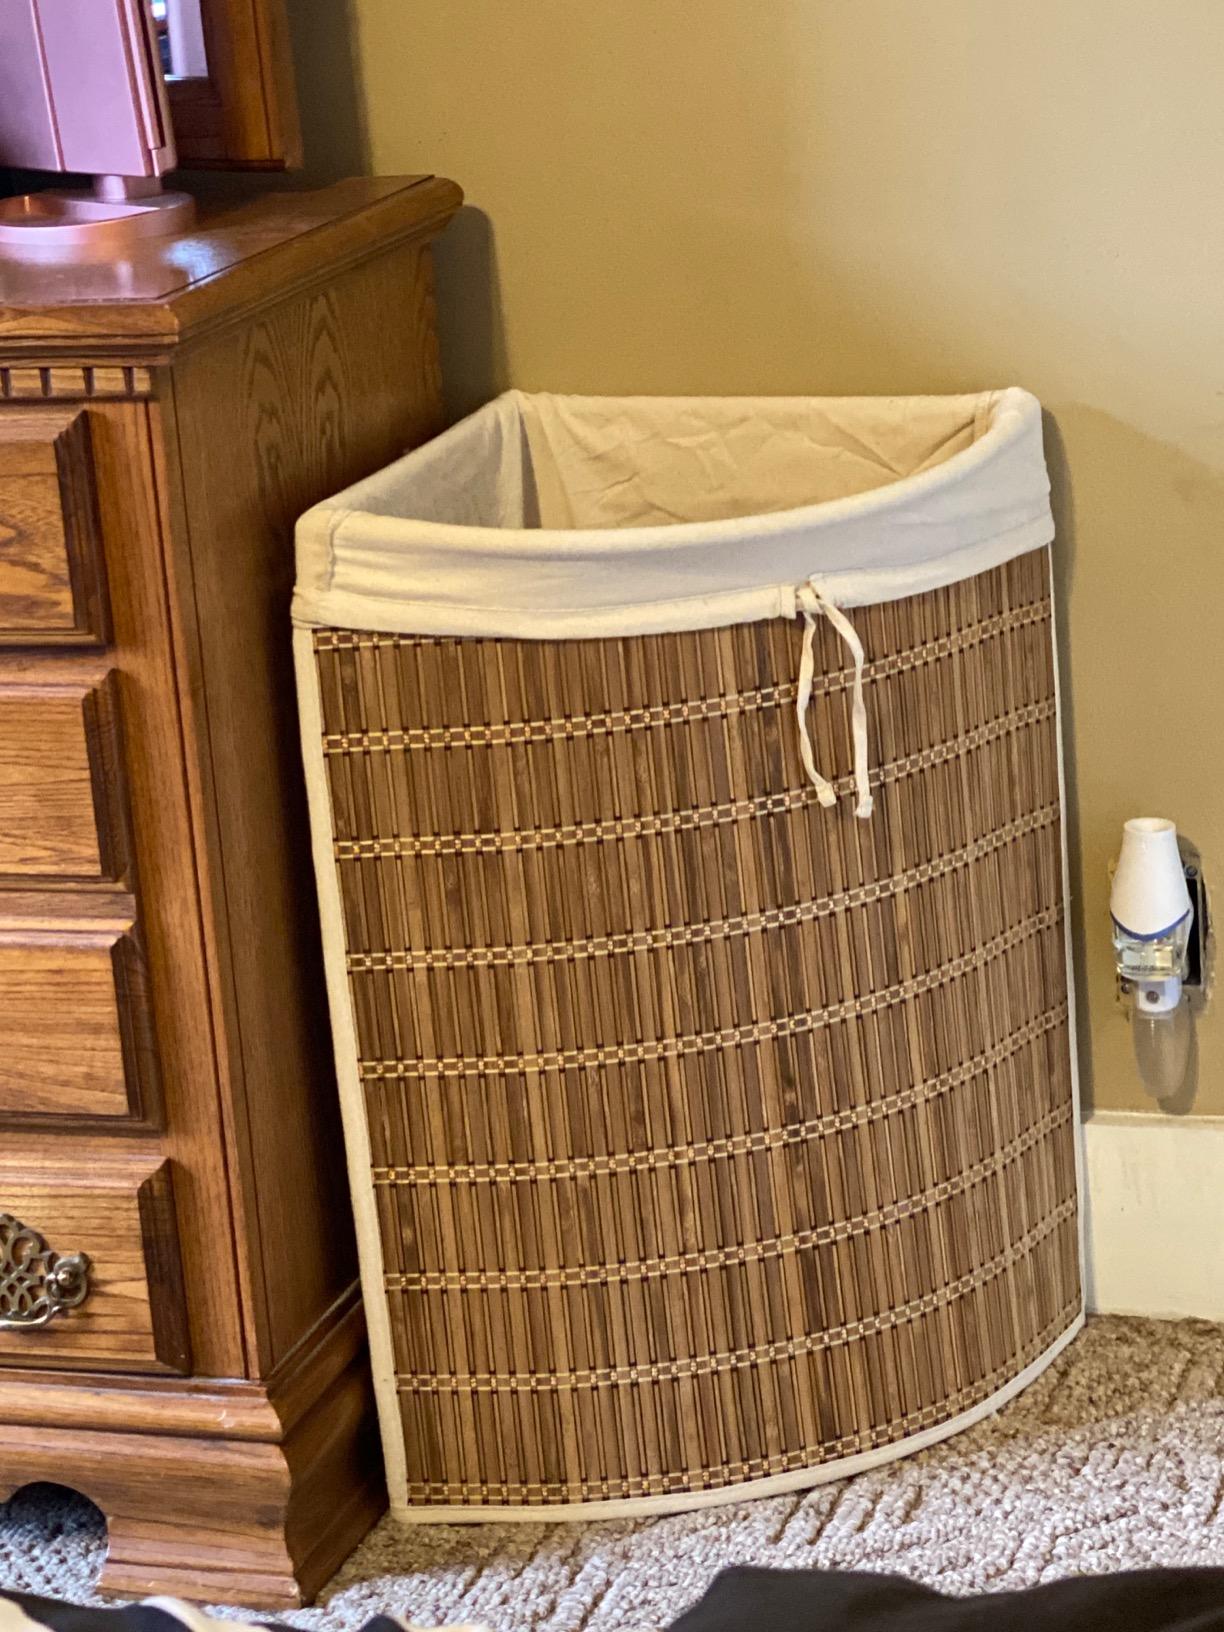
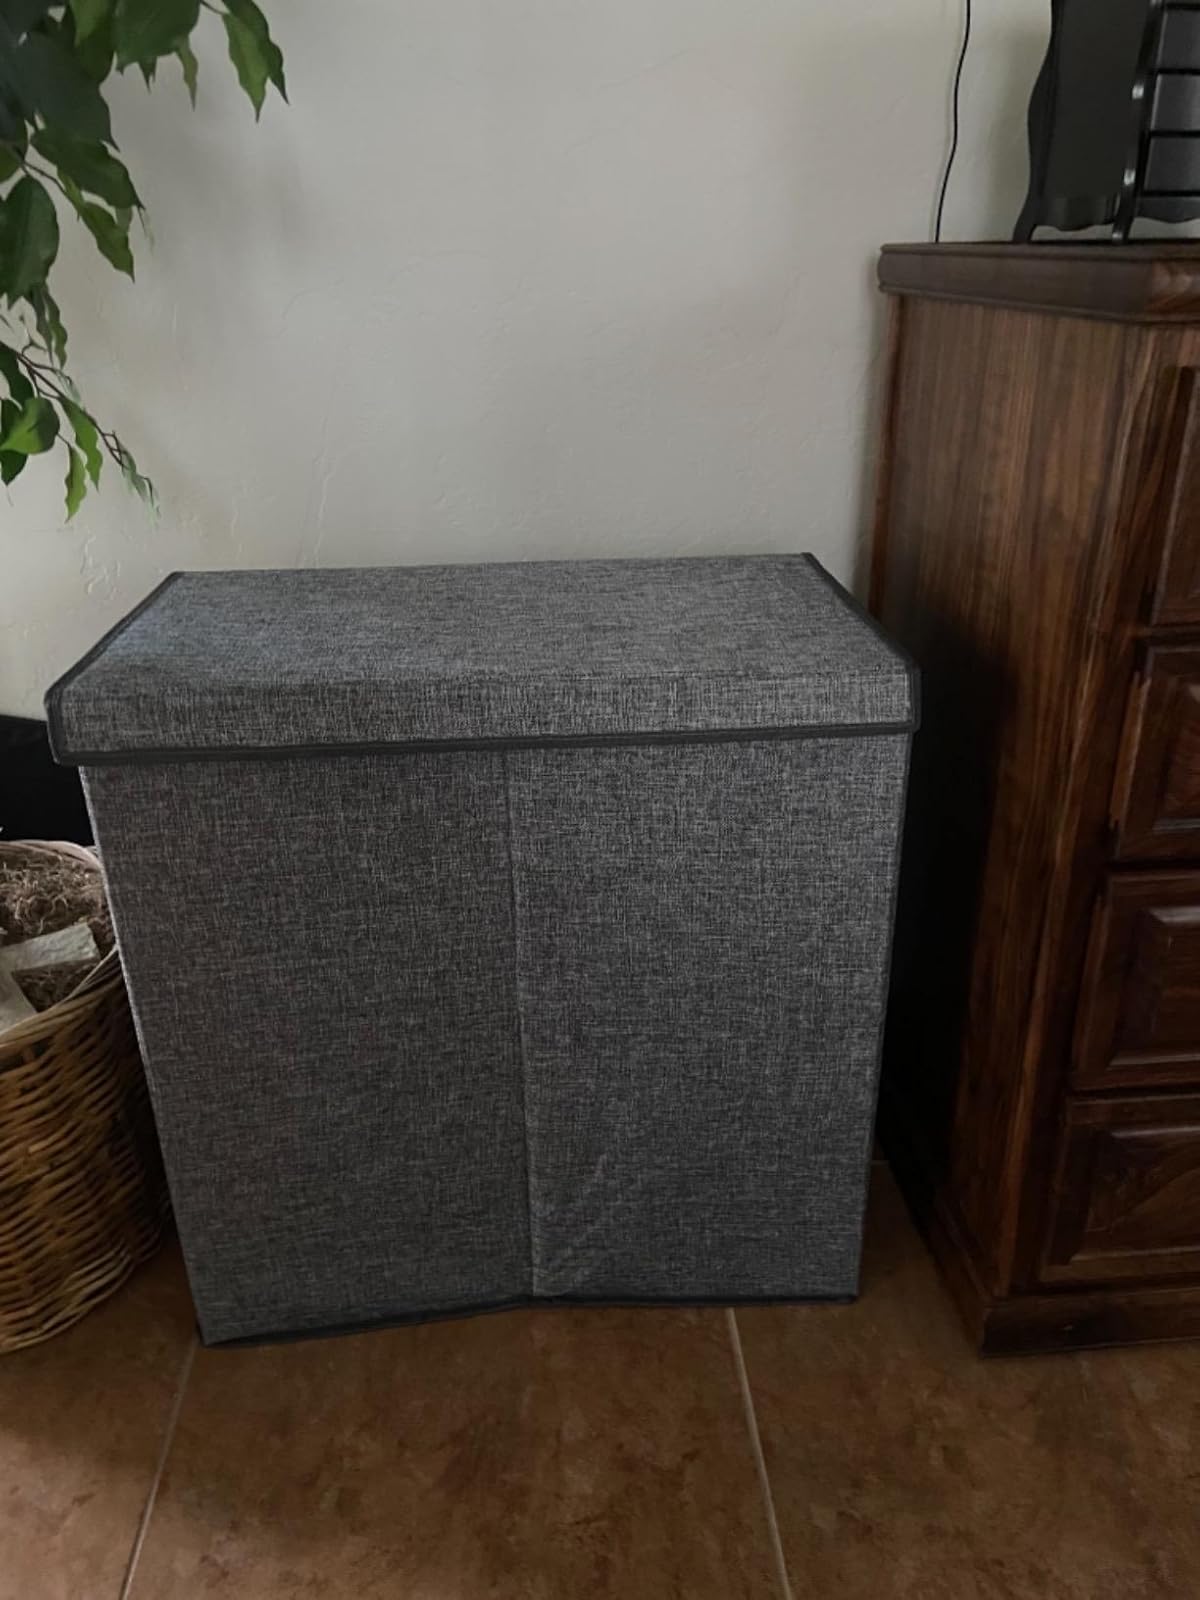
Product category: items_hamper
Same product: no